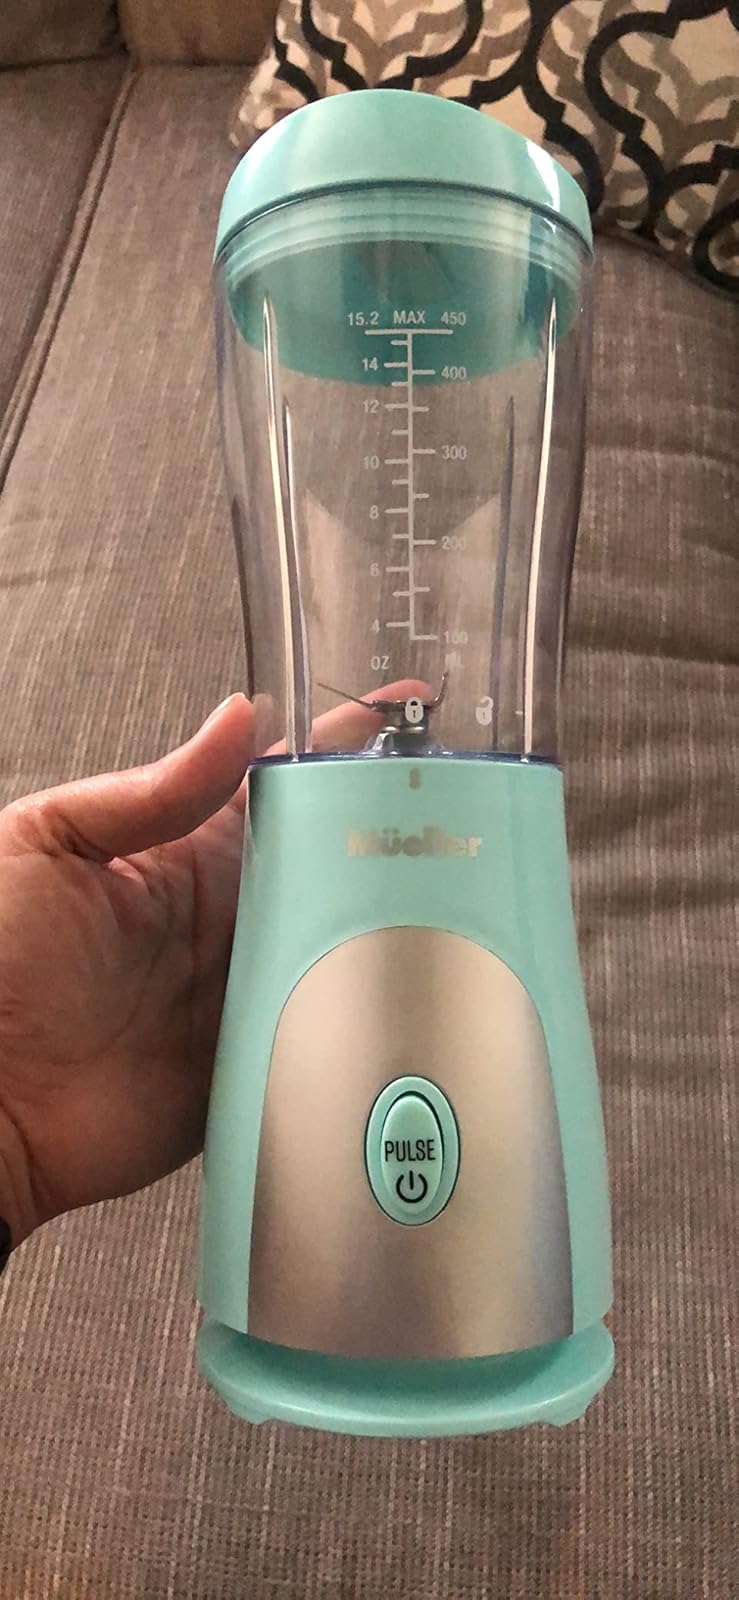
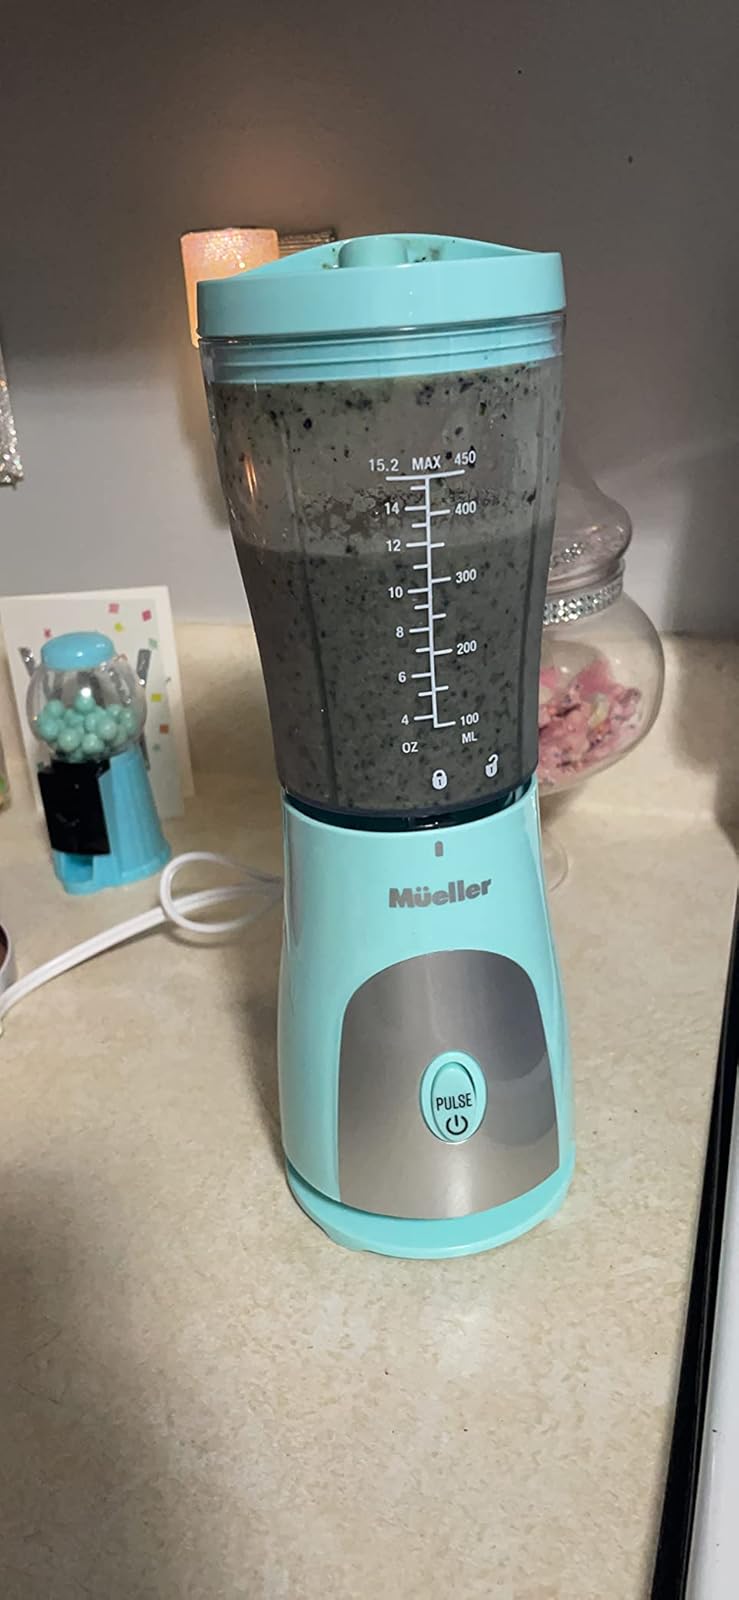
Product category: items_blender
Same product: yes